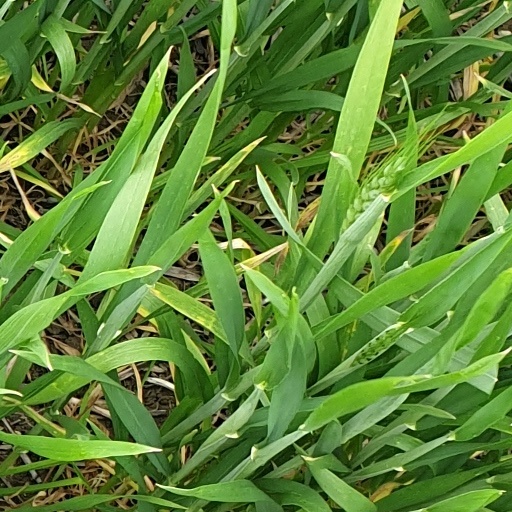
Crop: wheat